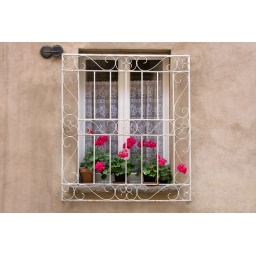
Spotted this window while walking up to the main square in Volterra. In Volterra, Tuscany, Italy.